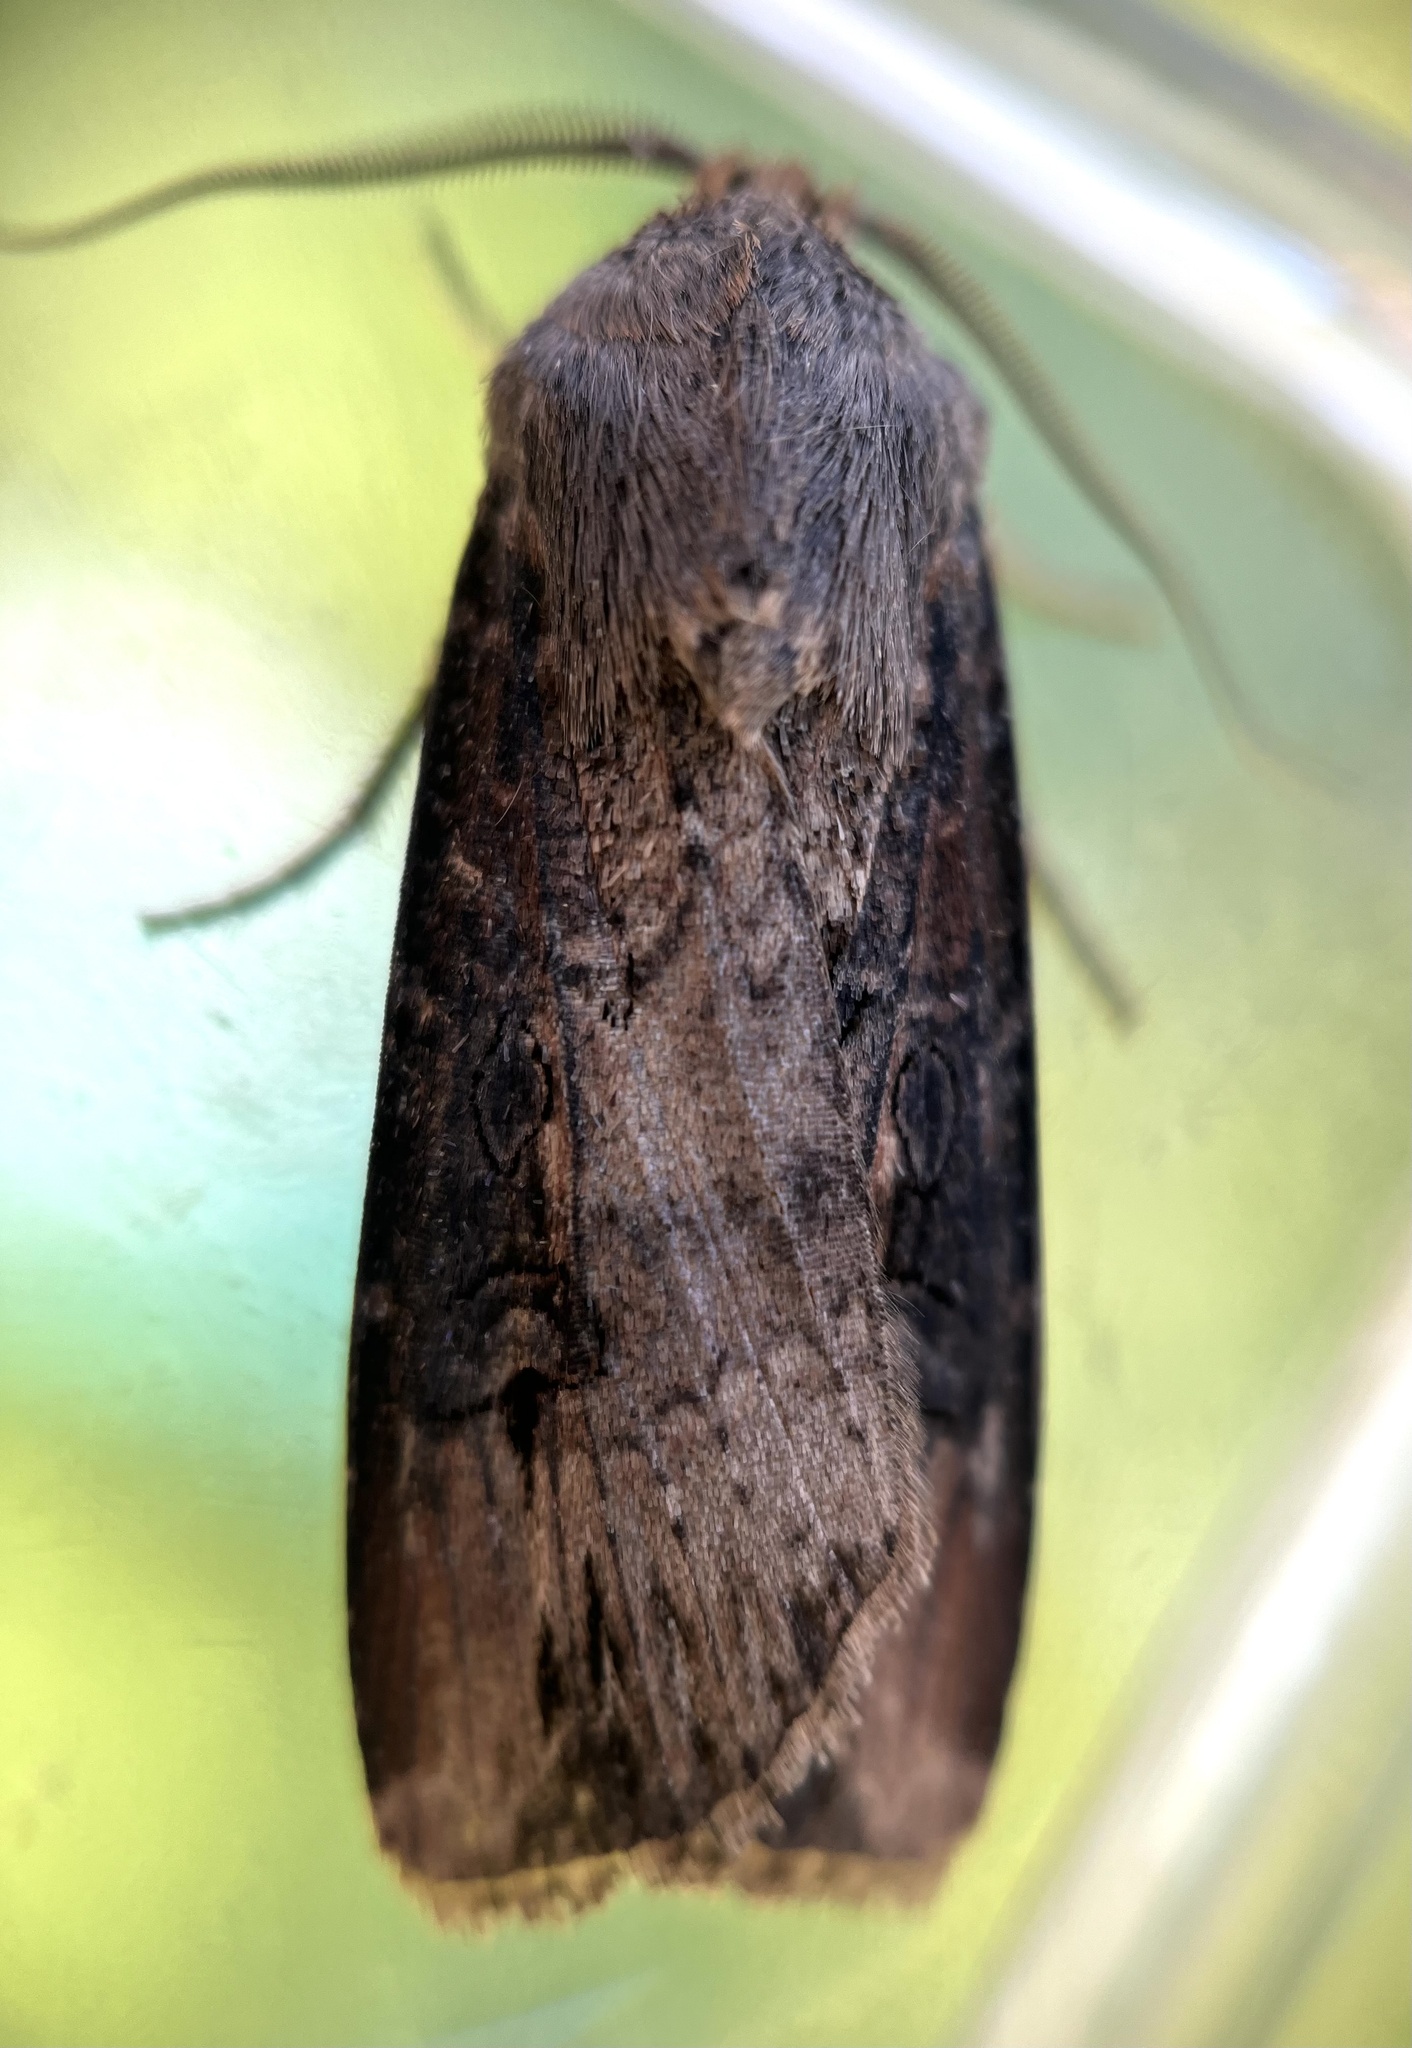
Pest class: cutworms